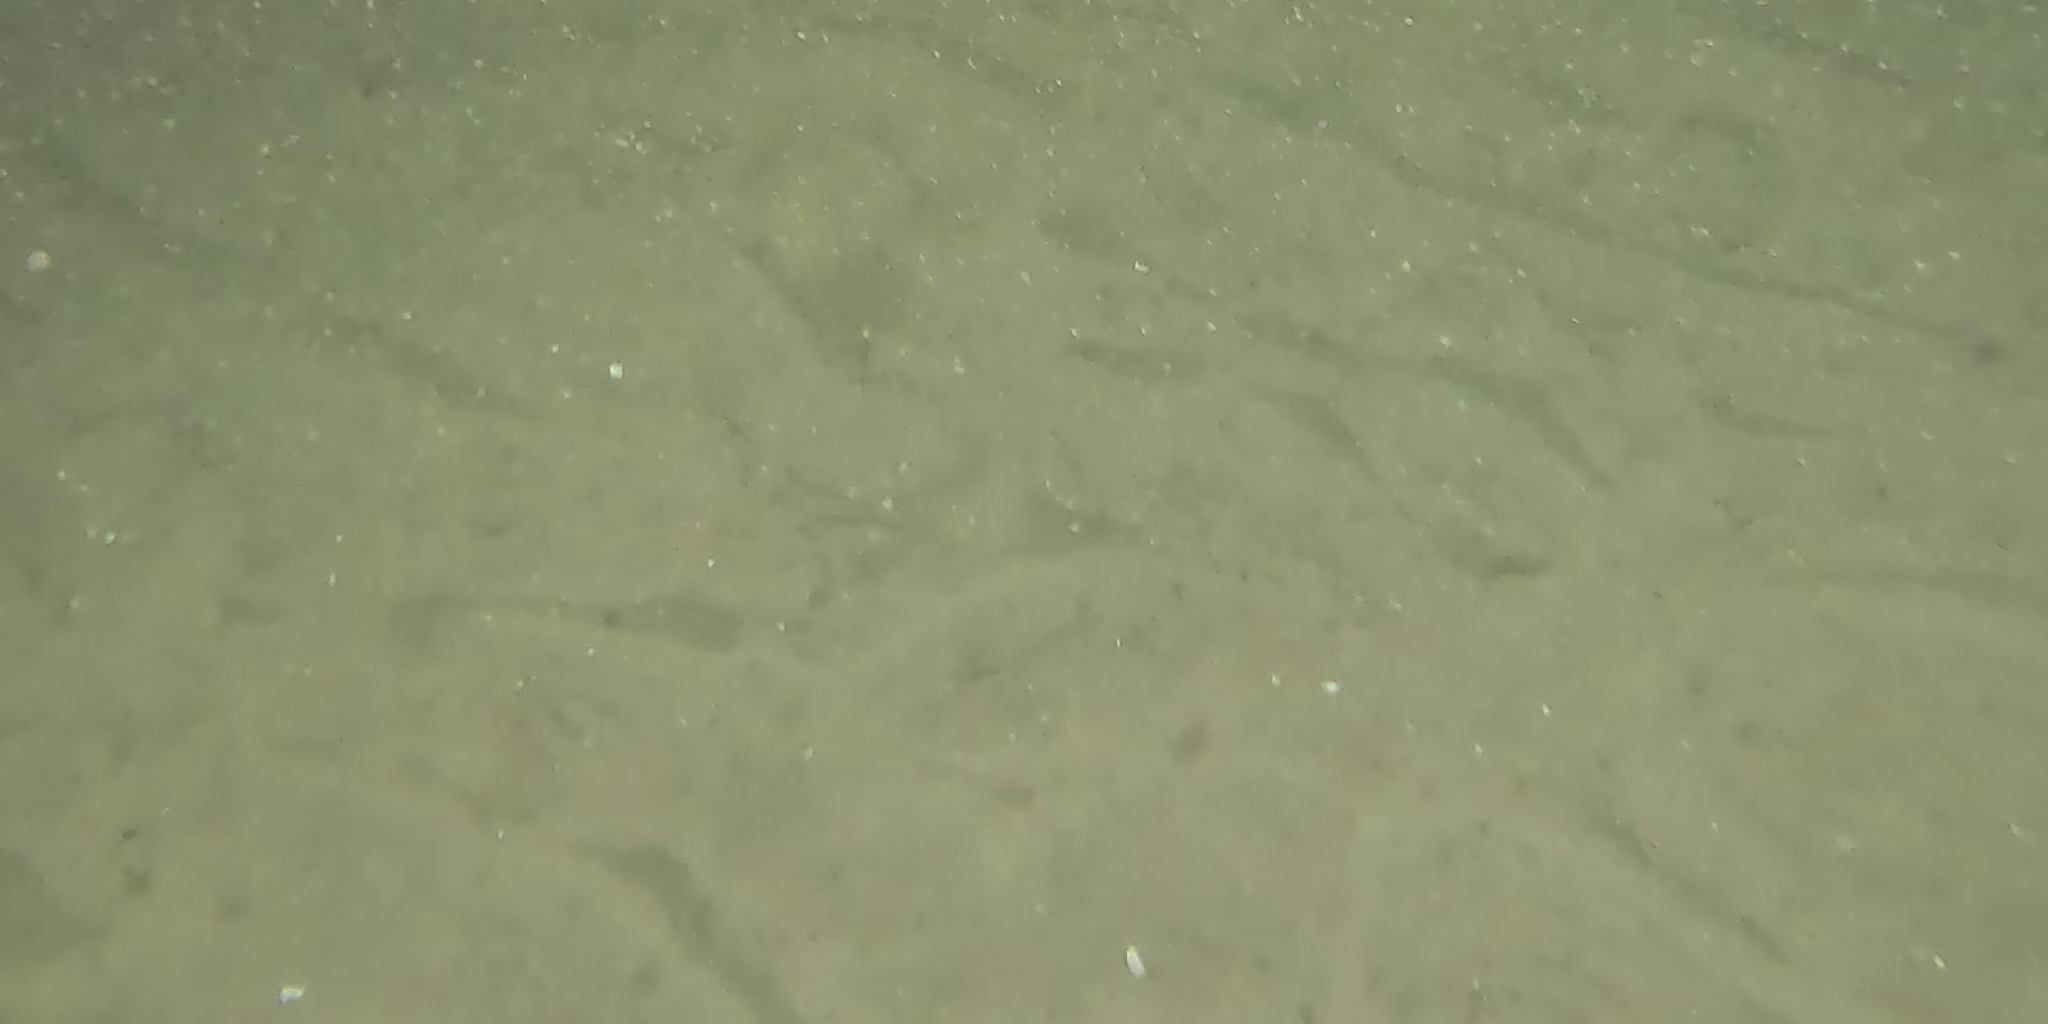
Seabed habitat: sand